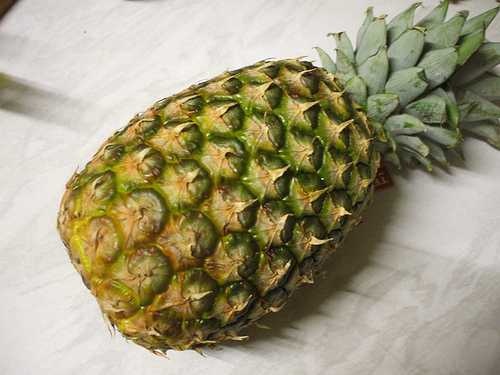
Label: Pineapple